Stockwell Day

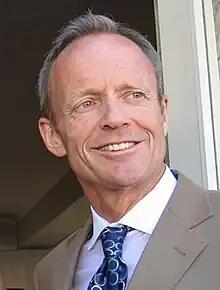
Day in 2010

Stockwell Burt Day Jr. (born August 16, 1950) is a former Canadian politician who served as leader of the Canadian Alliance from 2000 to 2001 and later as a member of the Conservative Party of Canada.